Crucifixion of Jesus

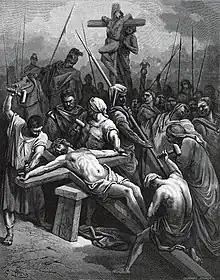
Crucifixion of Jesus on a two-beamed cross, from the "Sainte Bible" (1866)

In scholarship on the historical Jesus, the baptism of Jesus and his crucifixion are considered to be the two most certain historical facts about Jesus. Various criteria are used to determine the historicity of the elements of the New Testamentical narratives, and help to establish the crucifixion of Jesus as a historical event. The criterion of embarrassment argues that Christians would not have invented the painful death of their leader. The criterion of multiple attestation is the confirmation by more than one source, including multiple non-Christian sources, and the criterion of coherence argues that it fits with other historical elements.